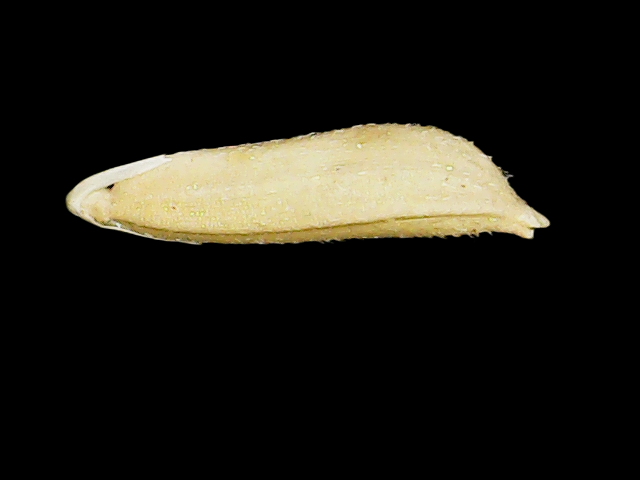
Rice variety: Binadhan07